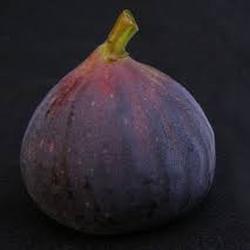
Label: Fig